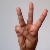
The image shows a hand gesture representing the letter 'W' in Indian Sign Language.